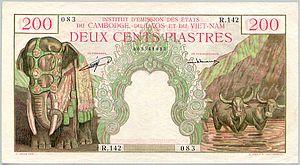
La piastre indochinoise est l'unité monétaire et de compte utilisée dans l'Indochine française entre 1885 et 1952. Elle est divisée en 100 centièmes, chaque centième étant à son tour divisé en 5 sapèques.
L'État du Viêt Nam est l'ancien gouvernement du Viêt Nam, proclamé le 14 juin 1949 et dont la capitale était Saïgon. Fondé en tant qu'État associé de l'Union française, l'État du Viêt Nam a été formé pendant la guerre d'Indochine pour réunifier l'ensemble du territoire vietnamien et constituer une alternative politique au Việt Minh communiste alors en lutte contre la colonisation française. Le poste de chef de l’État était occupé par l'ancien empereur Bảo Đại. Après les accords de Genève et la fin de l'Indochine française en 1954, l'État du Viêt Nam doit céder la moitié nord de son territoire à la république démocratique du Viêt Nam. L'année suivante, le premier ministre Ngô Đình Diệm évince le chef de l'État et proclame la république du Viêt Nam.